Lewis Silkin, 1st Baron Silkin

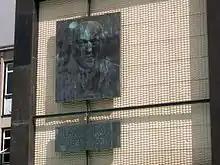
Sculpture by Franta Belsky on Stevenage Clock Tower

Lewis Silkin, 1st Baron Silkin CH (14 November 1889 – 11 May 1972), was a British Labour Party politician.